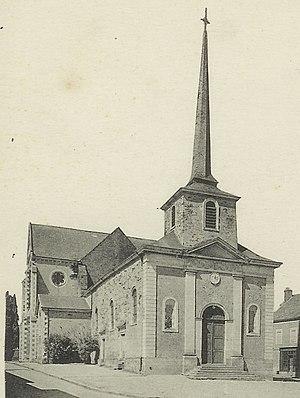
La Pouëze est une ancienne commune française située dans le département de Maine-et-Loire en région Pays de la Loire.